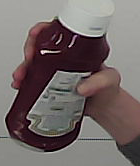
Product: heinz_ketchup